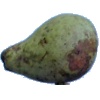
Label: Pear Stone 1